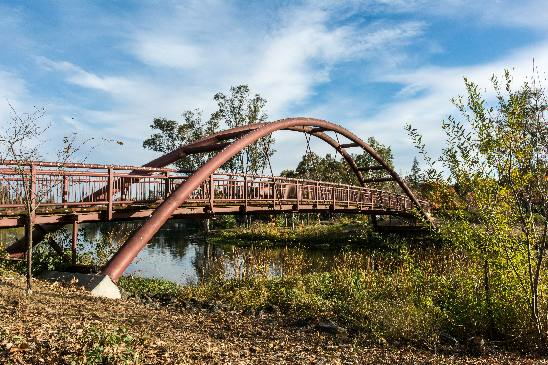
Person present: No